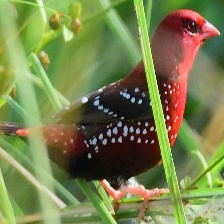
Species: AVADAVAT
Scientific name: AMANDAVA AMANDAVA